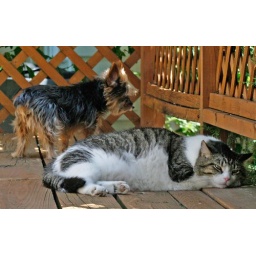
one of Buddy's favorite spots - just under the bird bath